Ohio University

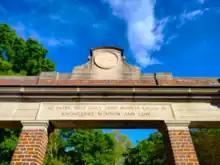
Alumni Gateway on College Green is the entrance way for freshmen upon their convocation.

The first regional campus, Ohio University – Chillicothe, was opened in 1946 to help eliminate post-World War II overcrowding on the university's main campus. The school began with 281 students, 70 percent of which were armed services veterans. Today, more than 9,800 students attend Ohio University's five regional campuses: